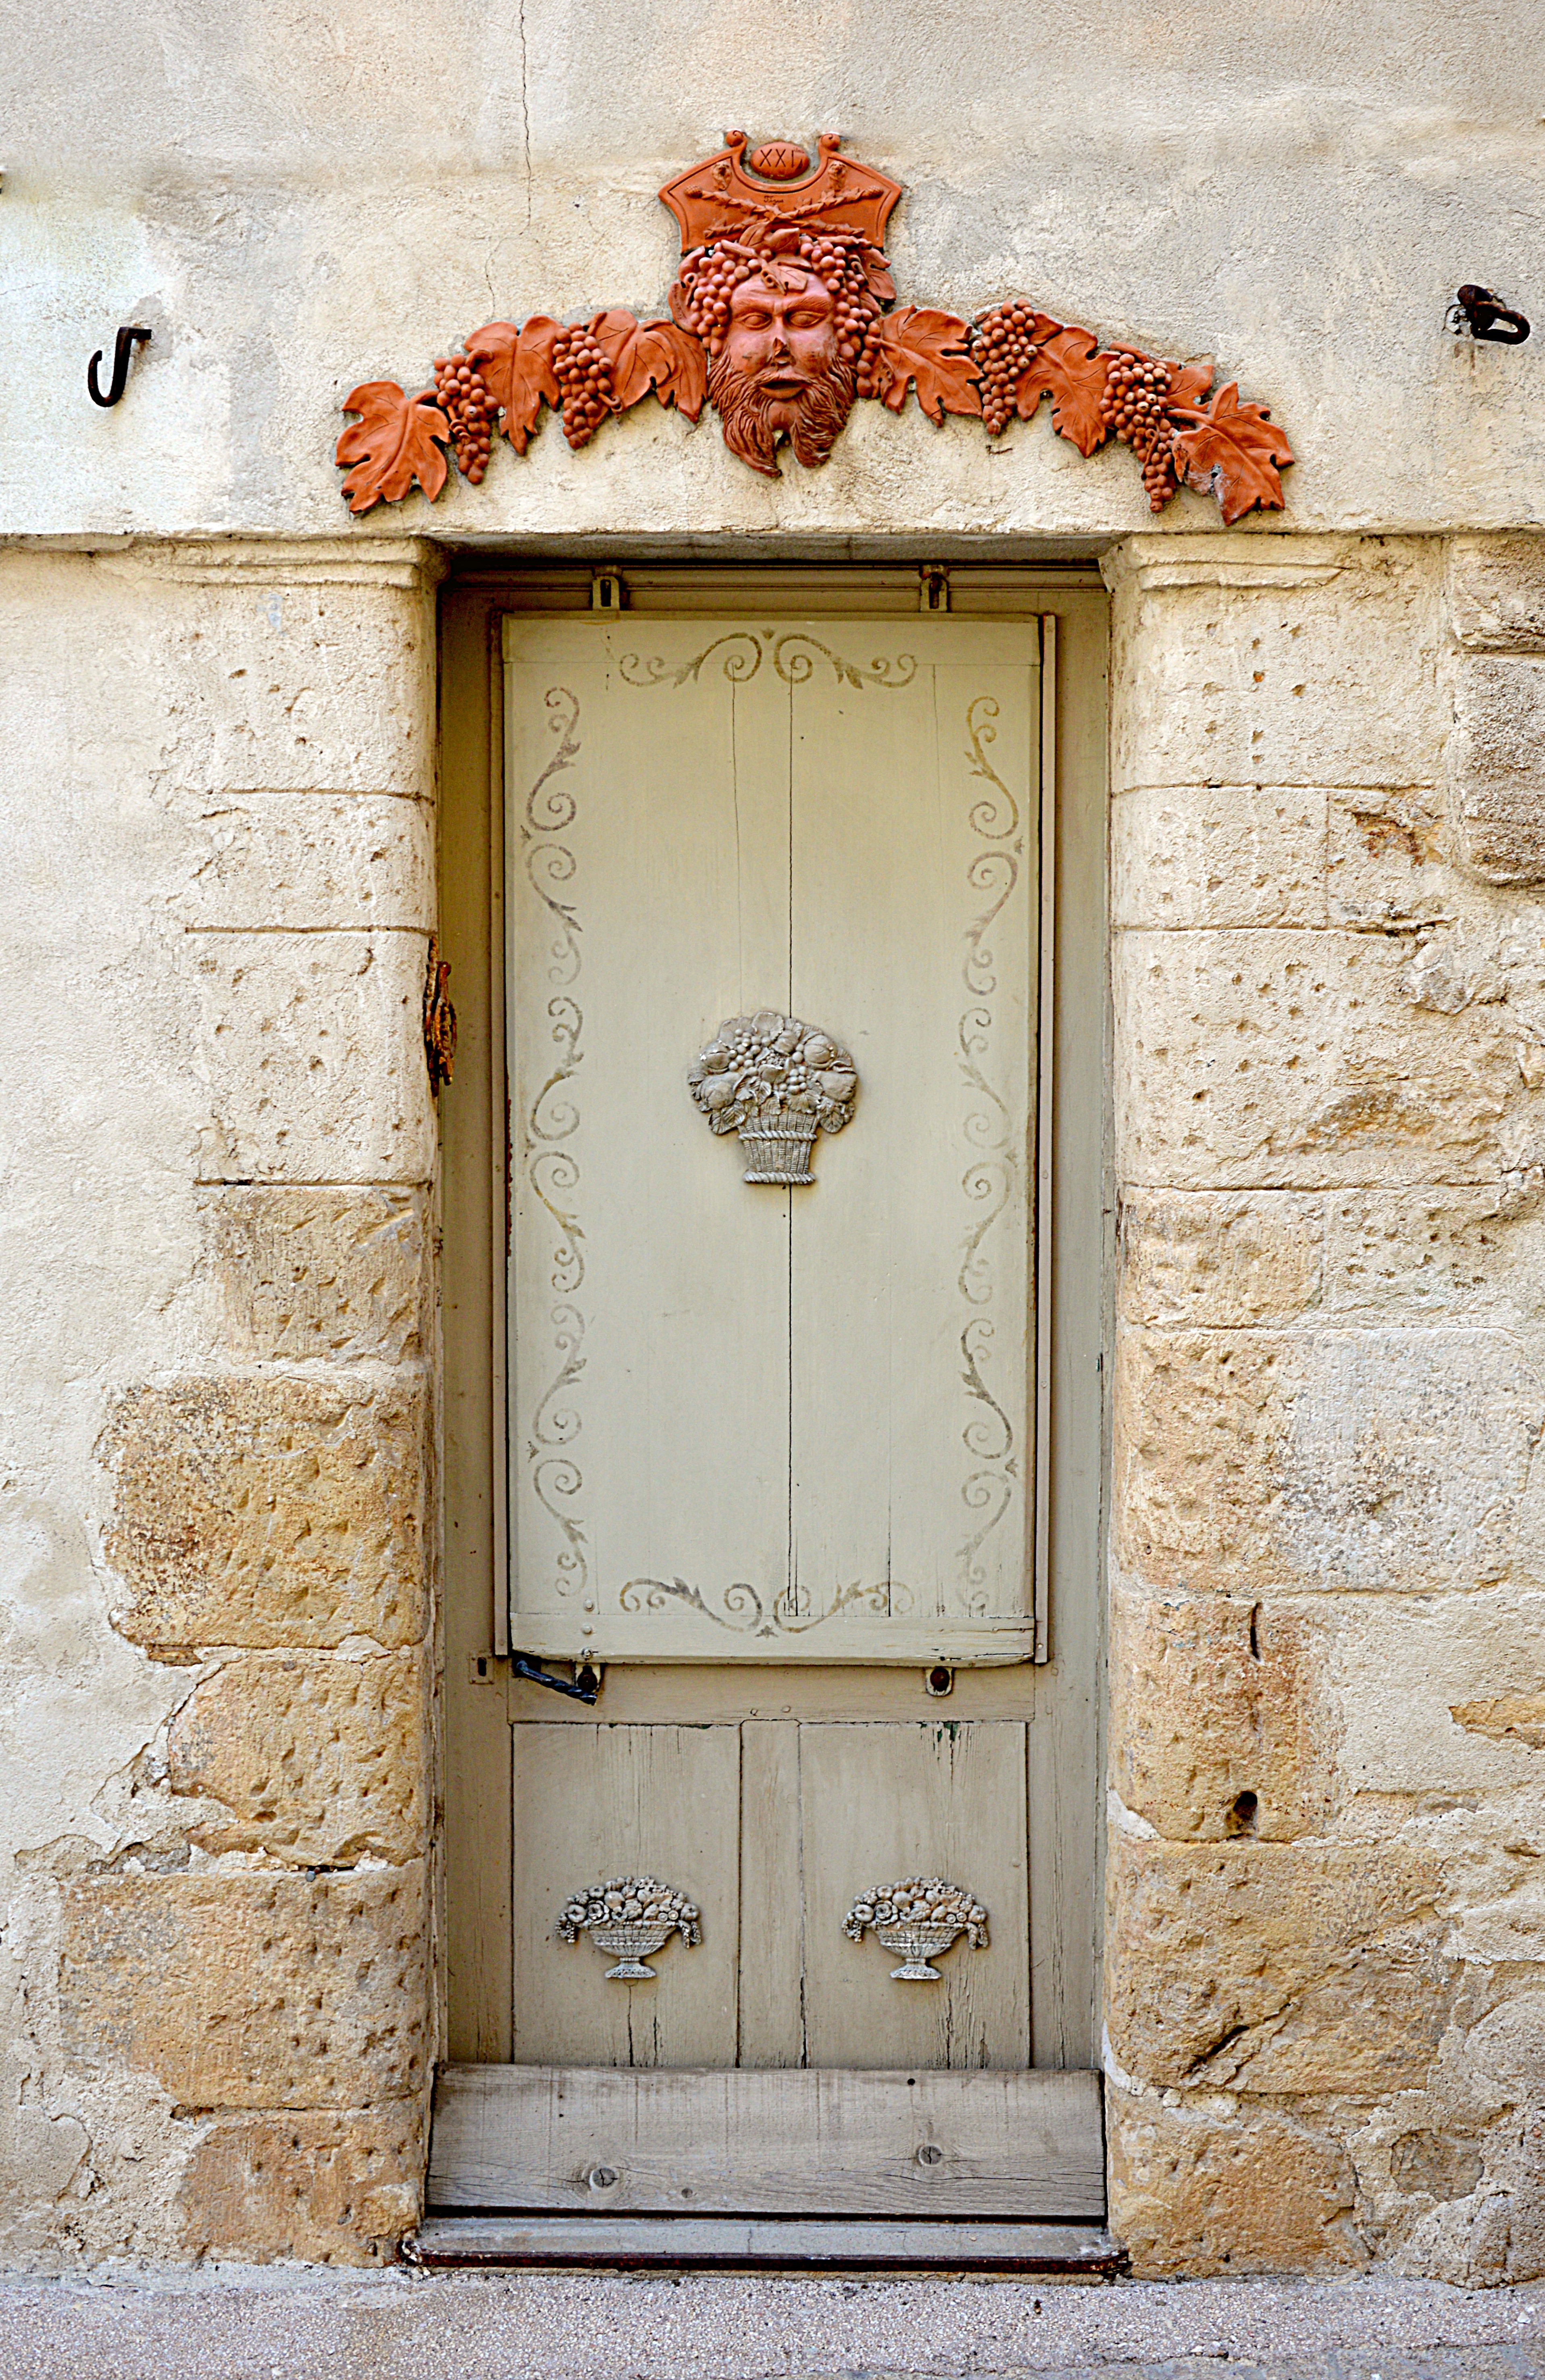
wood, wall, france, stone wall, furniture, door, pierre, old door